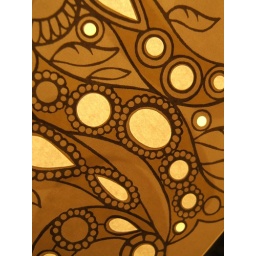
There were some beautiful star-shaped paper lanterns in a store window at the airport. I couldn't resist the patterns.